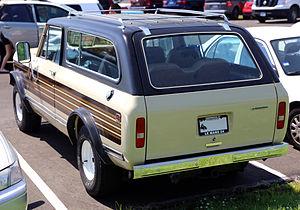
L’International Harvester Scout est un véhicule tout-terrain produit par le constructeur américain International Harvester de 1961 à 1980. Précurseur moins sophistiqué des futurs SUV, les Scout étaient des SUV ou pick-up 2 portes, habillés de carrosseries simple cabine à toit rigide ou capote, comportant aussi à l'origine un pare-brise rabattable. Fabriqué à Fort Wayne, il a été développé au départ pour concurrencer la Jeep.